Morioka Hachimangū

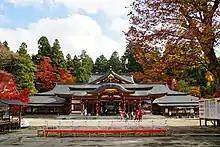
Morioka Hachimangu Honden

is a Shinto shrine in the city of Morioka, Iwate in northern Japan. The shrine is noted for its annual festival on the second Saturday in June, which is famous for the "Chagu Chagu Umakko", a horse parade which was recognized in 1978 as an Intangible Folk Cultural Property. In 1996 the sound of the bells of the "Chagu Chagu Umakko" was selected by the Ministry of the Environment as one of the 100 Soundscapes of Japan. The shrine is also noted for its displays of "yabusame" horse archery during its annual festival on September 15.